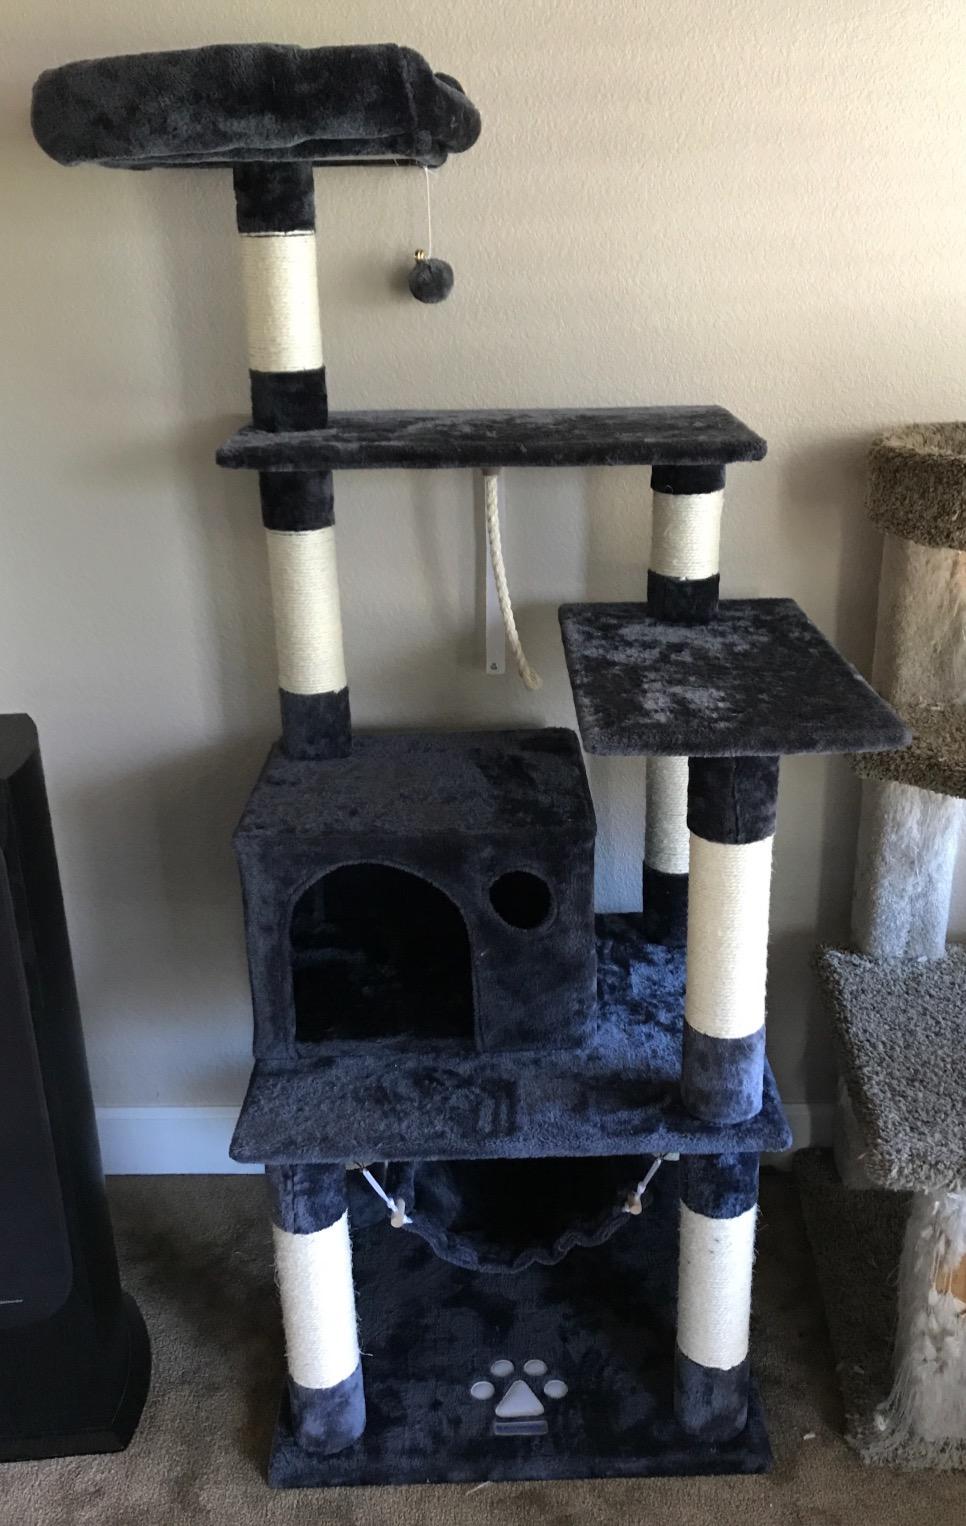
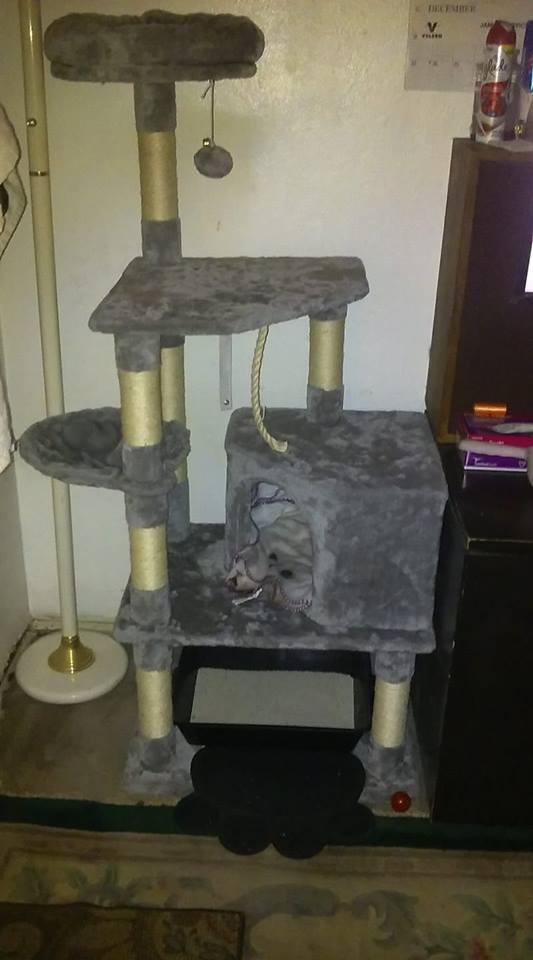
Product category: items_cat tree
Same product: no